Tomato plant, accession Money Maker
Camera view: vertical (180 deg); turntable rotation: 330 degrees
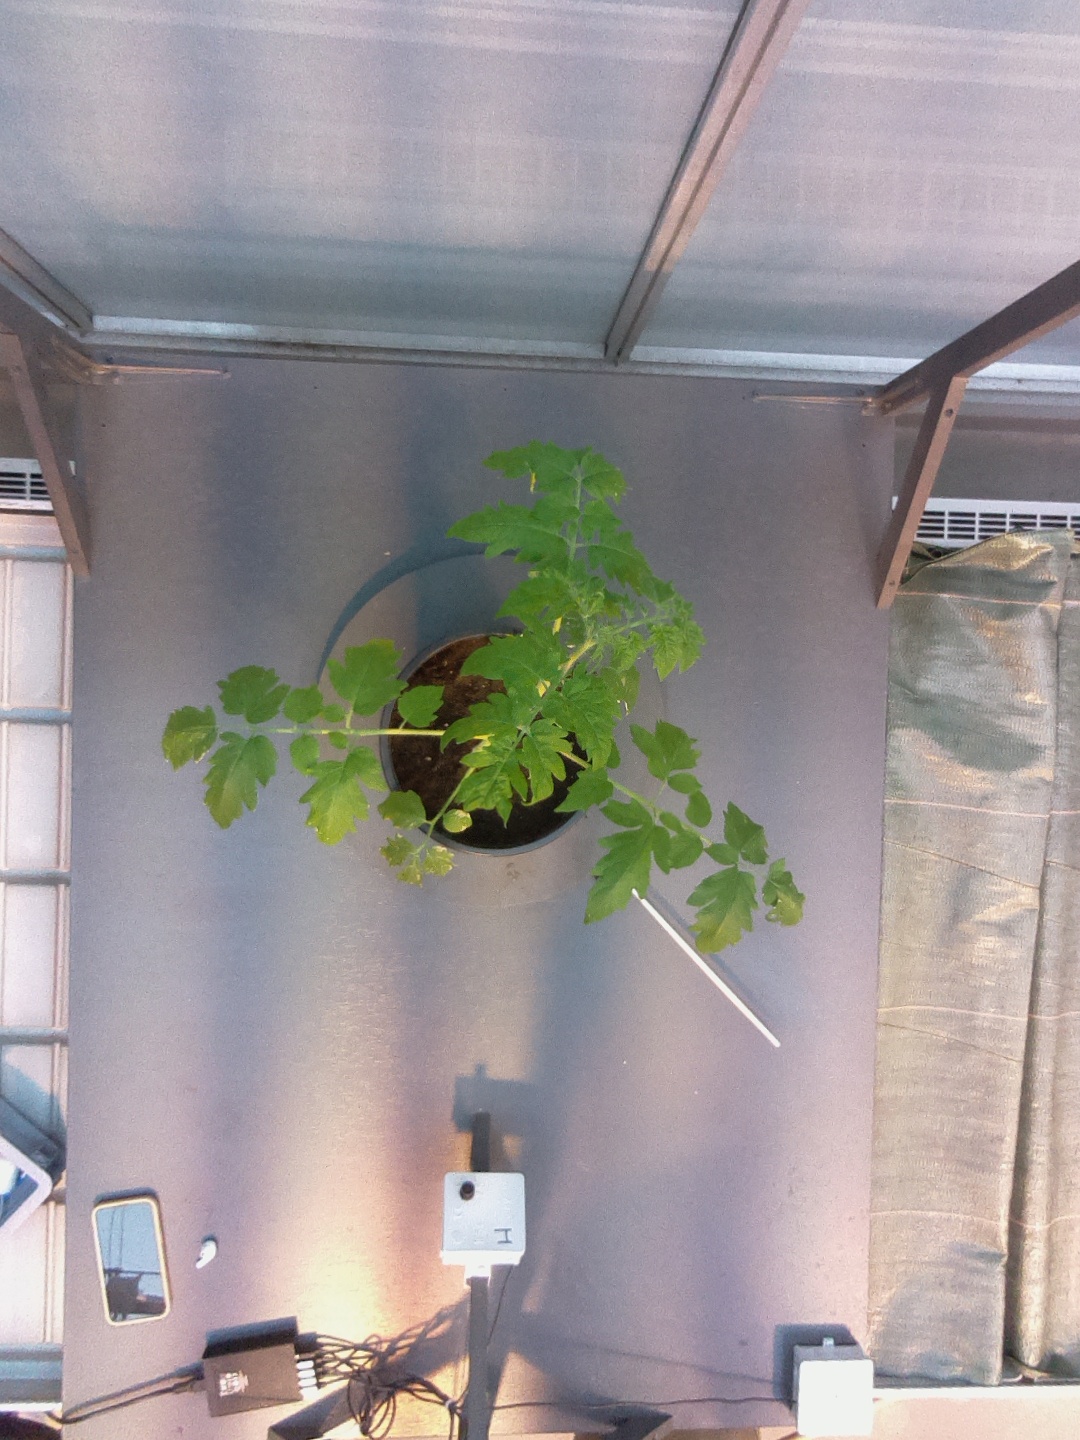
BBCH growth stage 13: 6 of true leaves visible